Vanita Ratnam Award

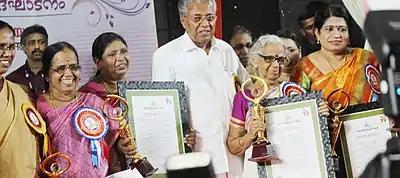
Pinarayi Vijayan, the Chief Minister of Kerala with recipients of Vanitha ratnam award 2017

The awards for the year 2017 was announced on 3 March 2018 for 11 personalities, each of them to be receive a cash prize of ₹ 300 thousand and a citation.